Coppermills Water Treatment Works

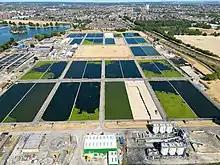
Aerial view of Coppermills Water Treatment Works

The Coppermills Water Treatment Works is a large water treatment works in the Lea Valley in east London. Completed in 1969 by the Metropolitan Water Board, it is now owned and operated by Thames Water. In 2009, Coppermills was connected to the Thames Water Ring Main via the Northern Extension Tunnel, enabling the facility to be a major supplier of water to the whole London area. It is capable of supplying a maximum of of water per day.